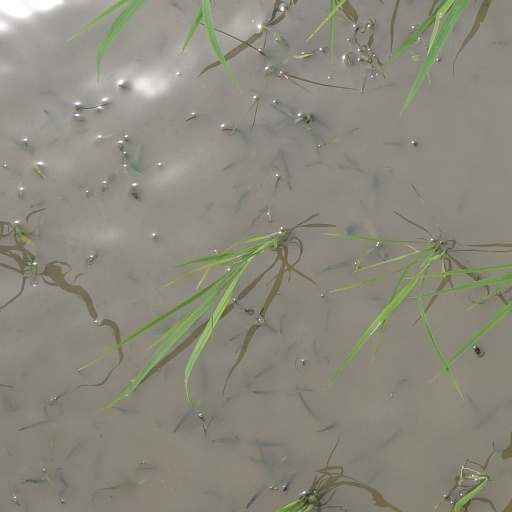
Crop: rice